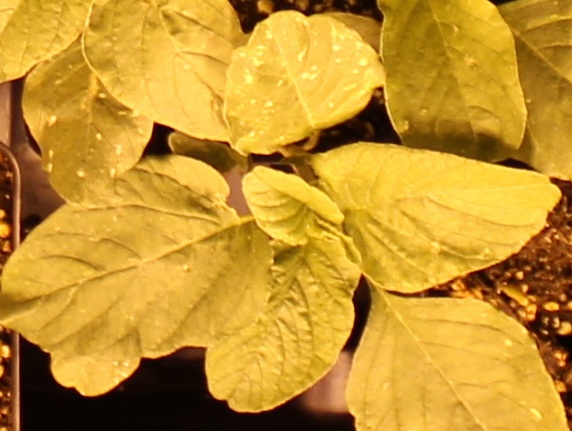
Label: Redroot Pigweed